Watalappam

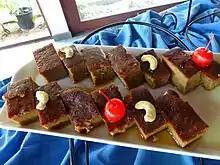

Watalappam (also called watalappan or vattilappam) (Sri Lankan Malay: "serikaya") is a Sri Lankan coconut custard pudding made of coconut milk or condensed milk, jaggery, cashew nuts, eggs, various spices, including cardamom, cloves, and nutmeg, and sometimes thick pandan juice or grated vanilla pods.